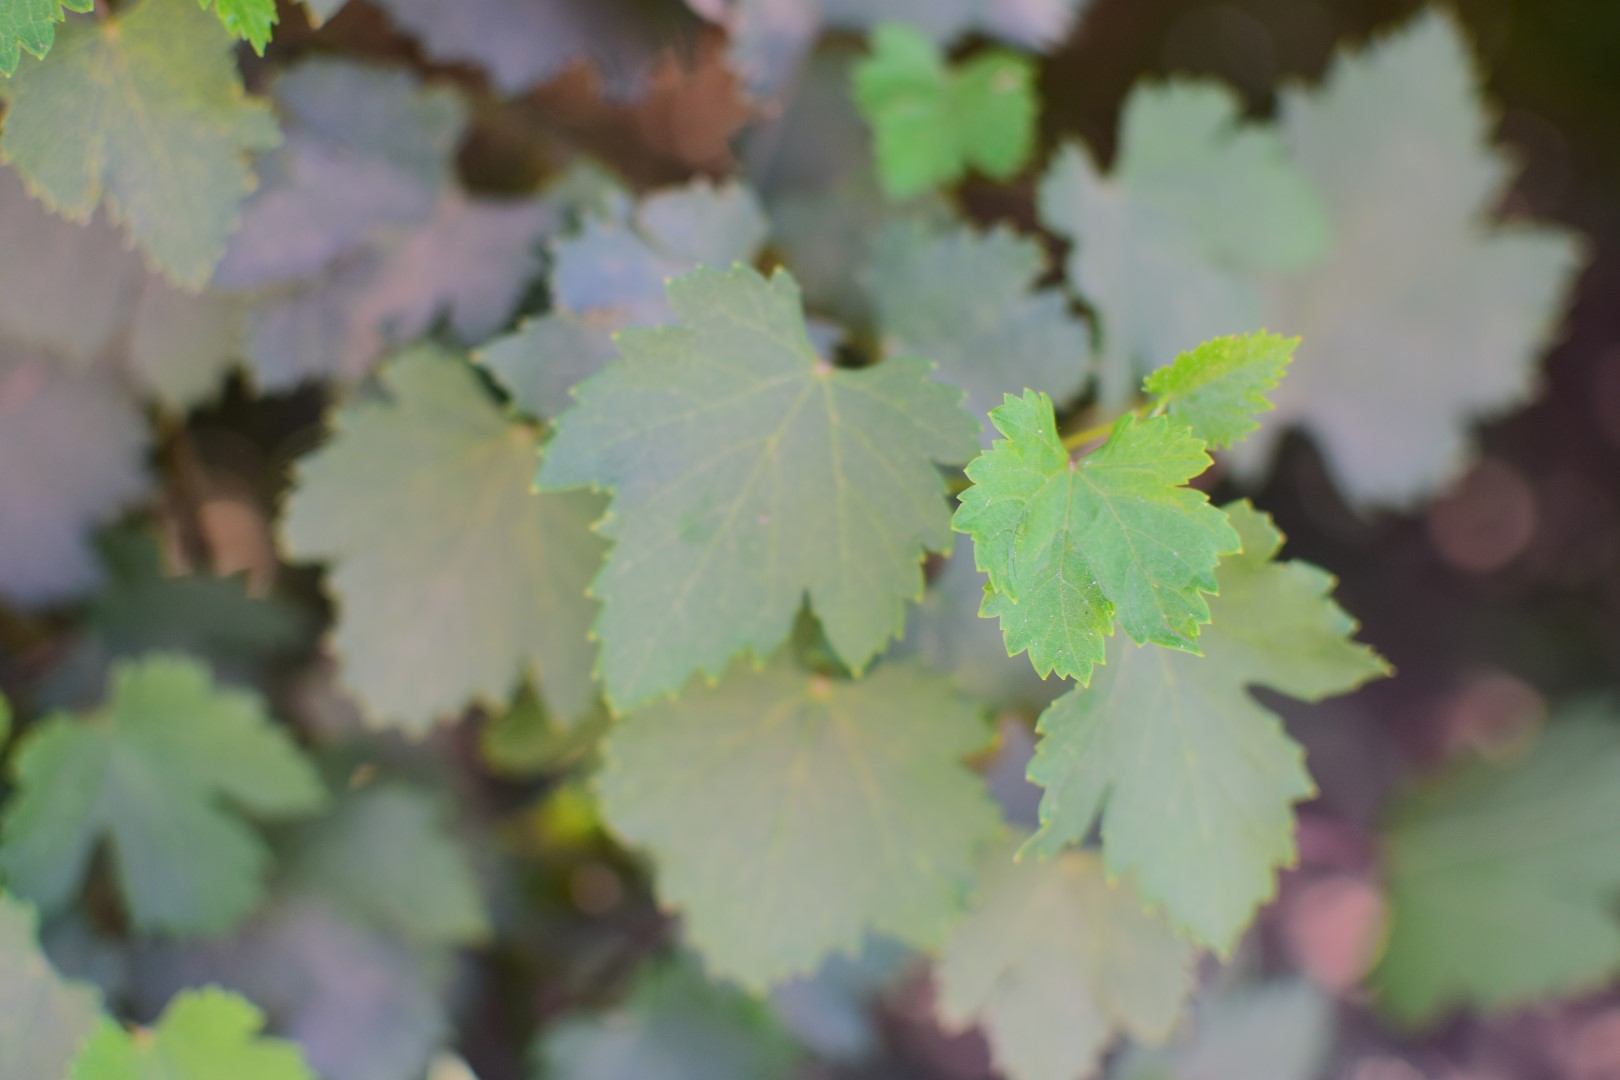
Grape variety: Halawani